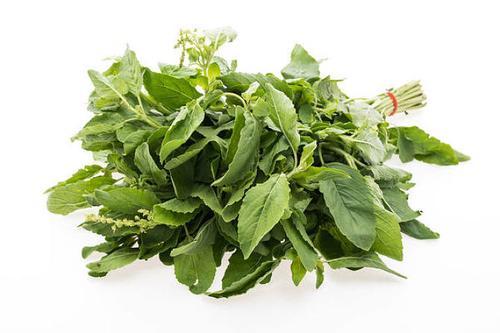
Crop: unknown
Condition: basil